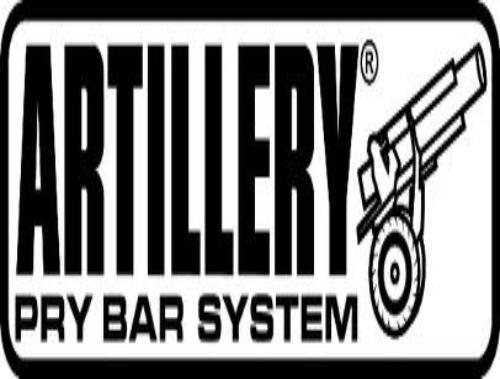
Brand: Artillery
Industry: Leisure